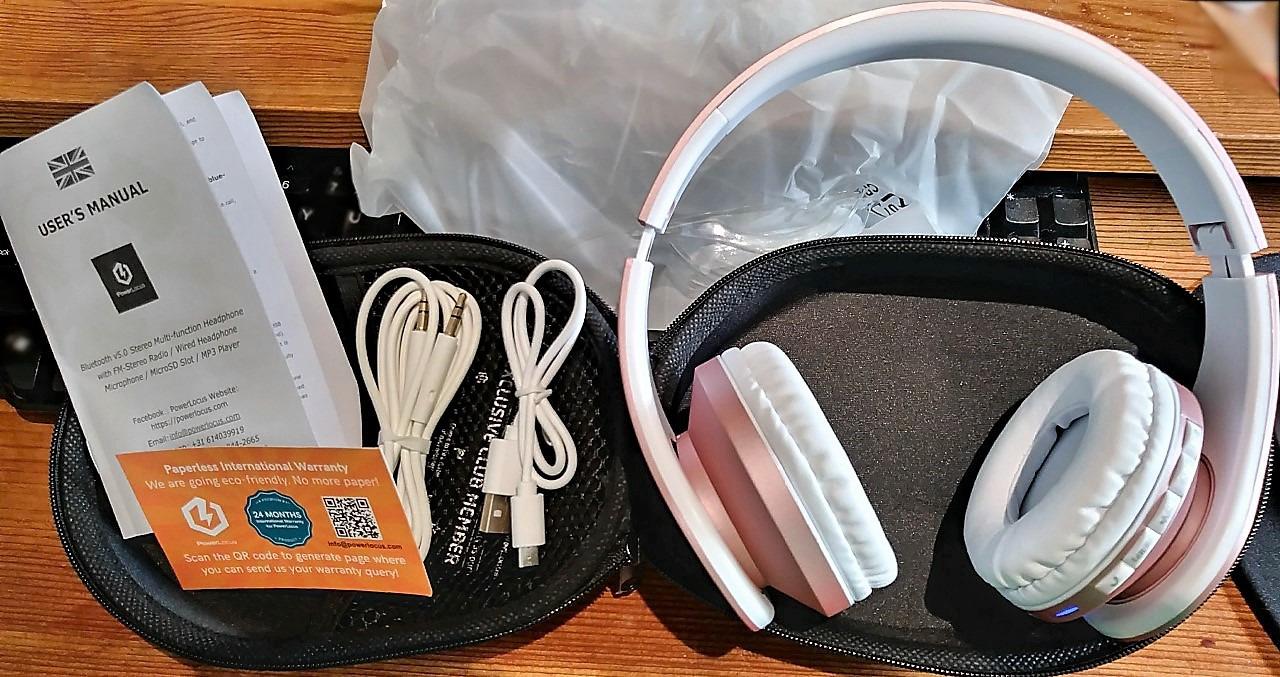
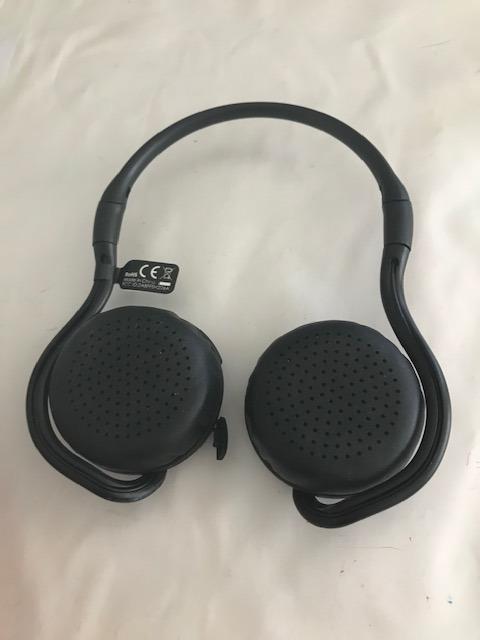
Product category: headphones
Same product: no